James A. Herne

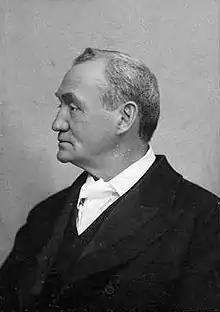

James A. Herne (born James Ahearn; February 1, 1839 – June 2, 1901) was an American playwright and actor. He is considered by some critics to be the "American Ibsen", and his controversial play "Margaret Fleming" is often credited with having begun modern drama in America. Herne was a Georgist and wrote Shore Acres to promote the political economy of Henry George.